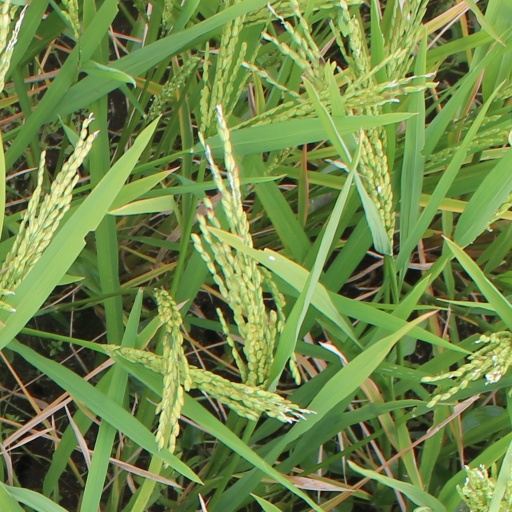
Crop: rice